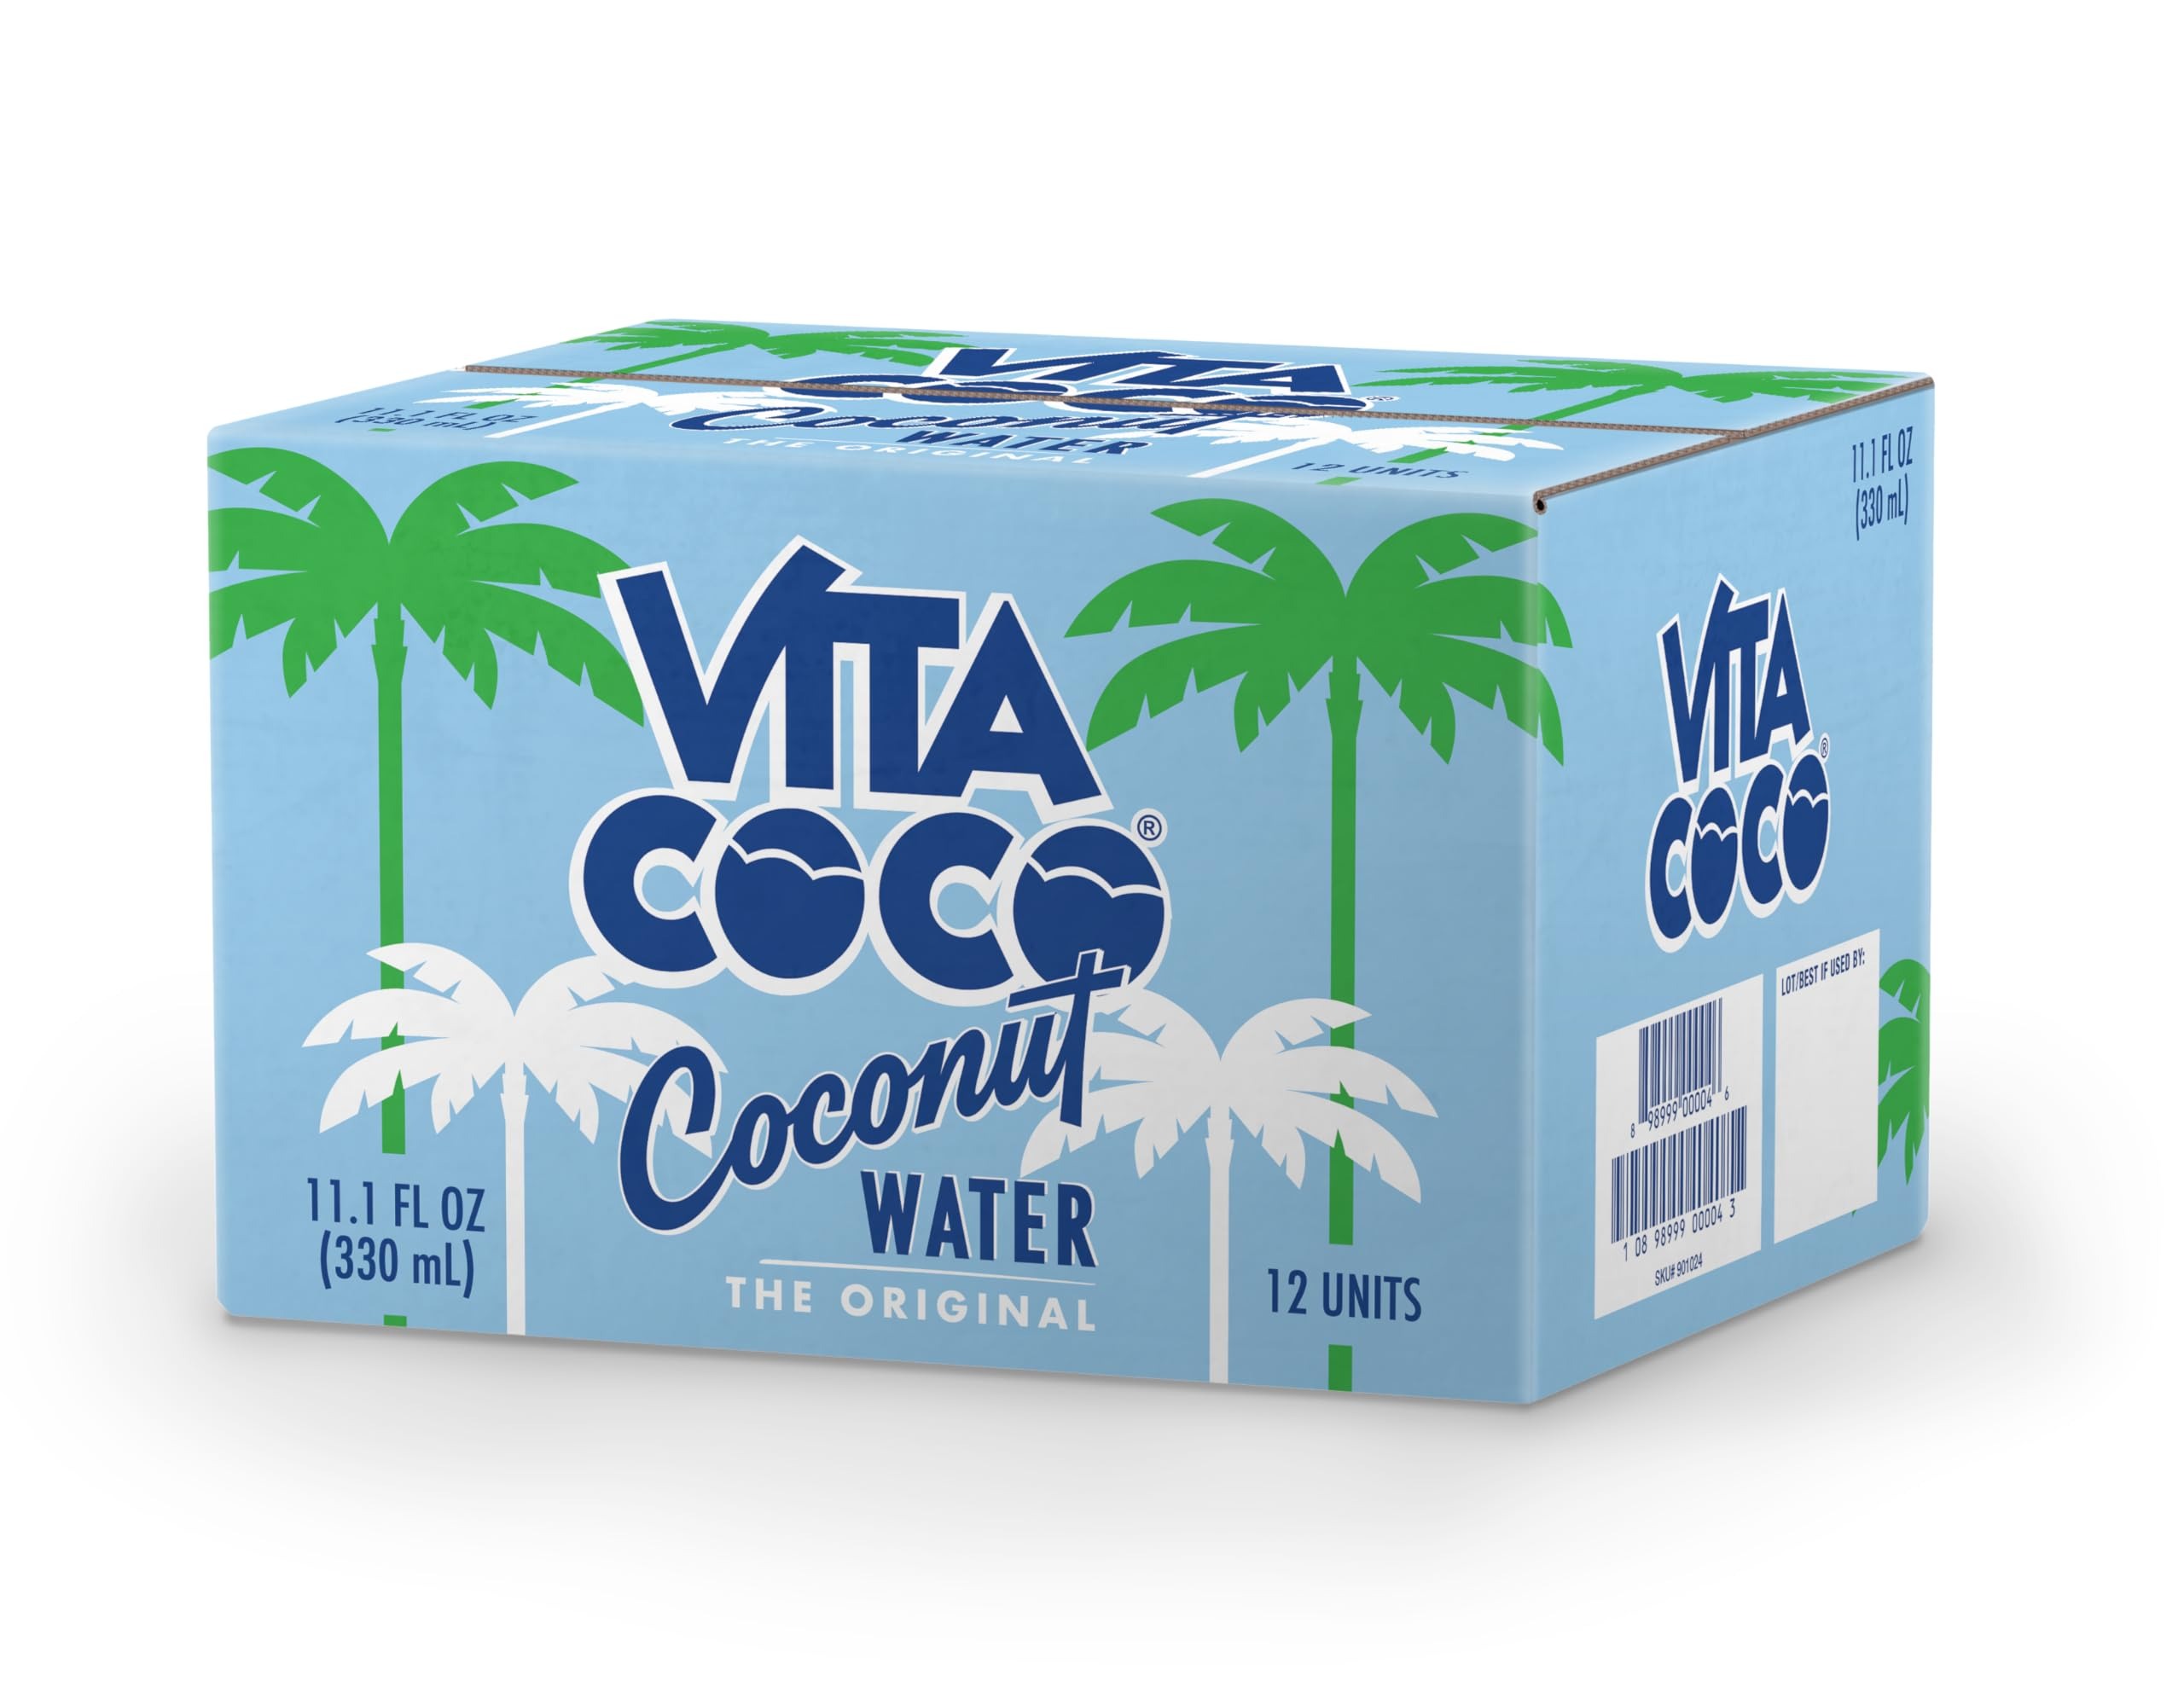
Item Name: Vita Coco Coconut Water, Pure - Naturally Hydrating Electrolyte Drink - Smart Alternative to Coffee, Soda, and Sports Drinks - Gluten Free - 11.1 Ounce (Fridge Pack of 12)
Bullet Point 1: Pure coconut water
Bullet Point 2: No fat
Bullet Point 3: Hydrate naturally
Value: 133.2
Unit: Fl Oz

Price: 18.47